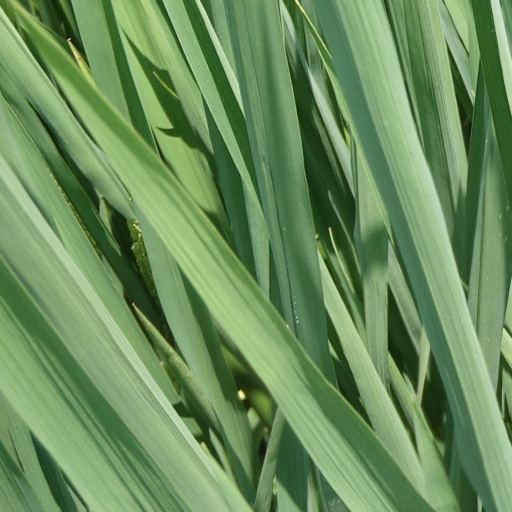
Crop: rice